List of Ultraman Cosmos characters

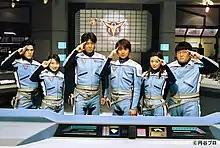
Team EYES members from left to right: Fubuki, Ayano, Hiura, Musashi, Shinobu, and Doigaki.

A new group of Team EYES led by Captain Fubuki, succeeding the first team, to which they referred to as "The Eyes".